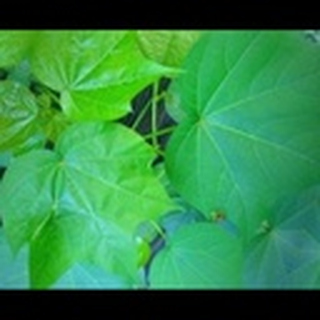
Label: healthy_cotton